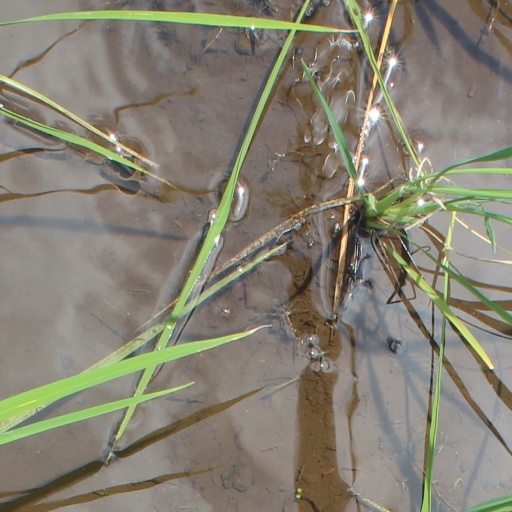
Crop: rice